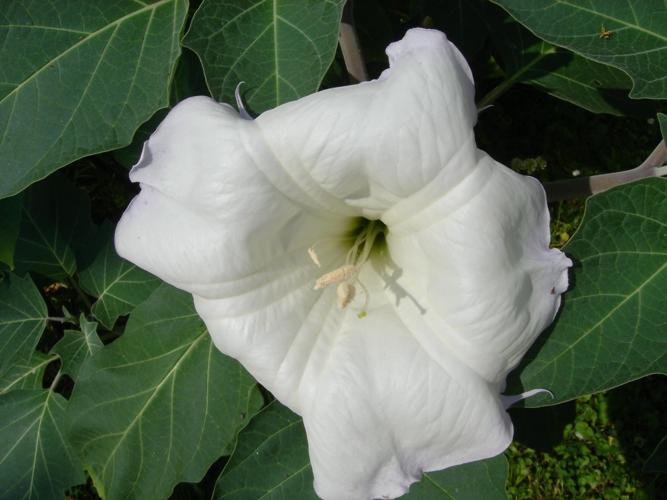
Label: thorn apple